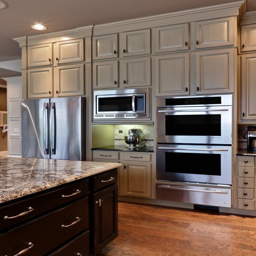
industry - build to ceiling